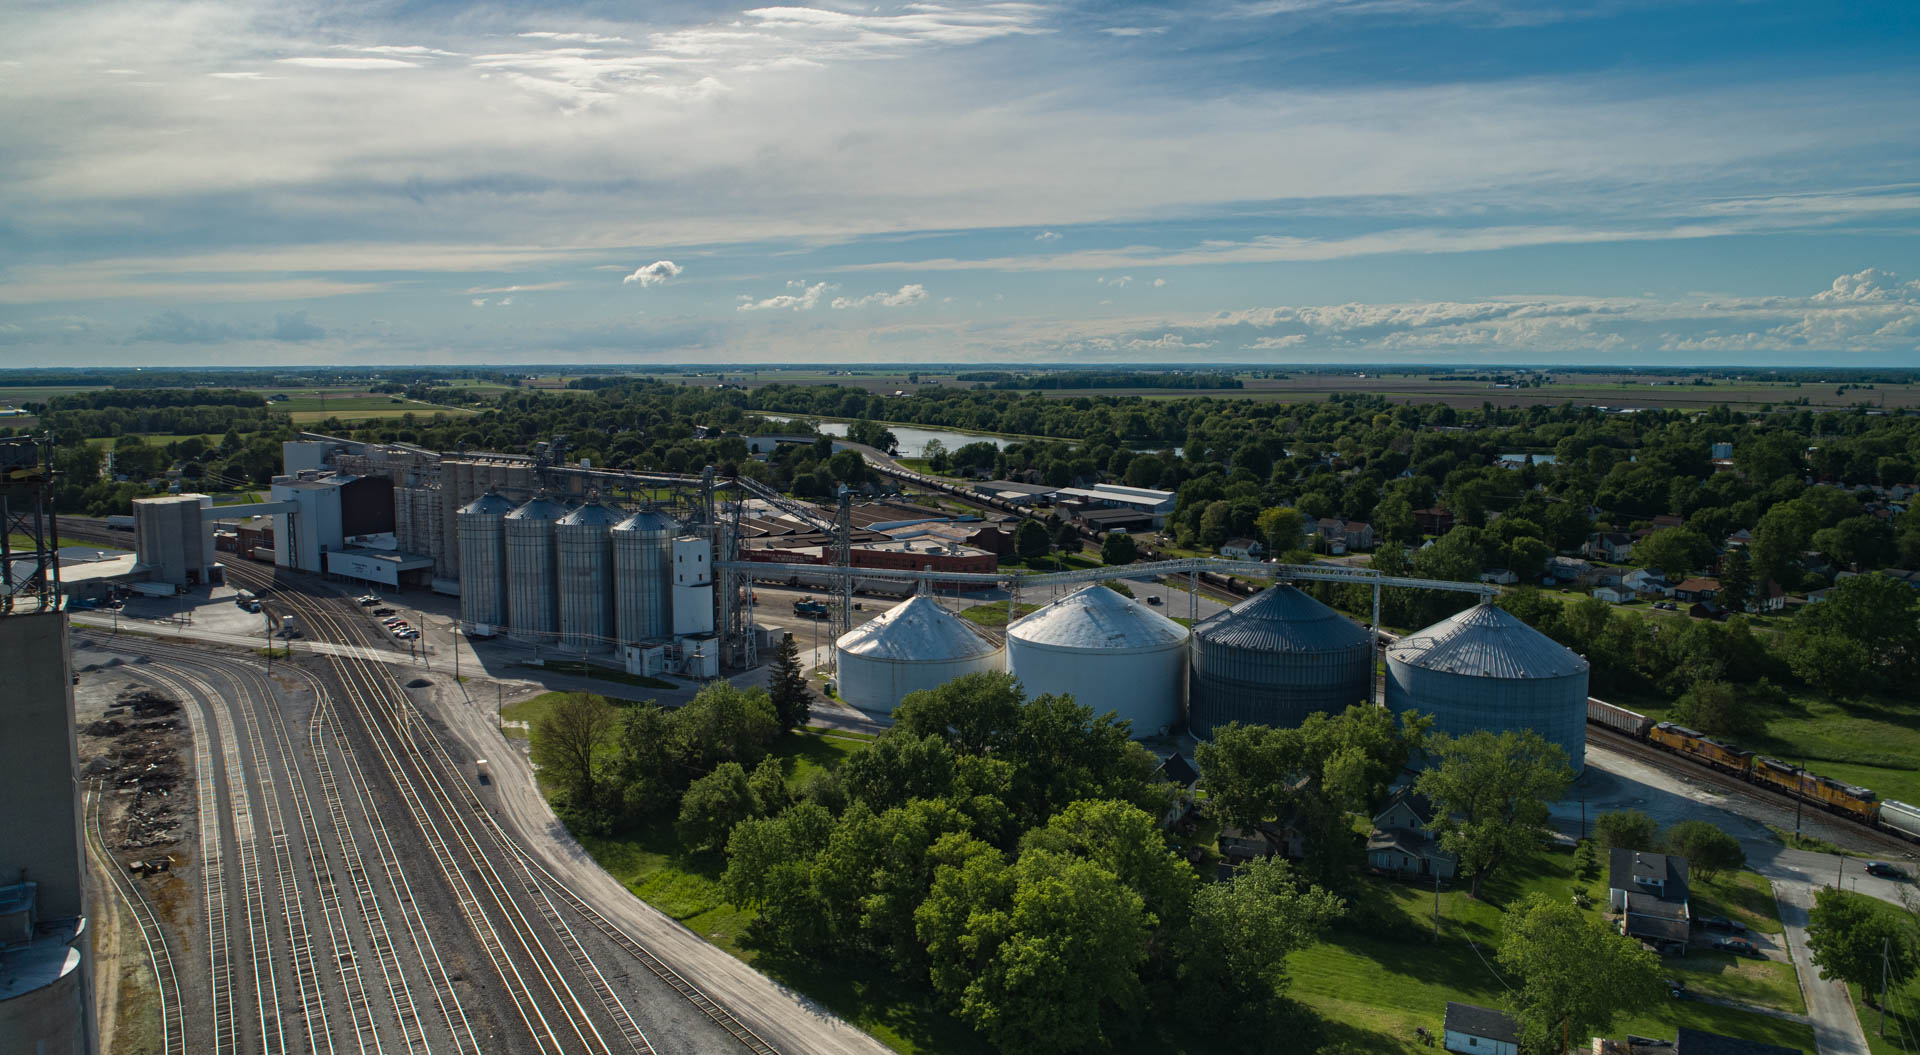
tag, aerial photography, metropolitan area, urban area, city, bird's eye view, daytime, cityscape, sky, architecture, human settlement, photography, urban design, landscape, residential area, real estate, infrastructure, road, skyline, roof, tree, freeway, metropolis, building, horizon, thoroughfare, downtown, suburb, tower block, mixed use